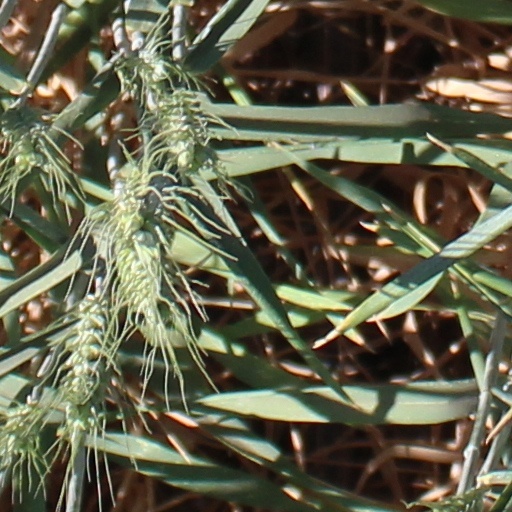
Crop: wheat